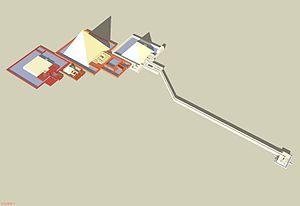
Vue restituée des pyramides de Khentkaous II, Néferirkarê et Niouserrê à Abousir - Ve dynastie égyptienne